Fons Bemelmans

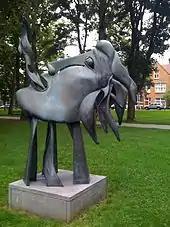
Gaia (1998) in Utrecht.

Alphons William Bernhard Johannes (Fons) Bemelmans (born 8 January 1938, in Maastricht) is a Dutch artist, best known as sculptor. He also works as goldsmith, painter, graphic artist and medal artist.